Describe the emotion expressed in this image:  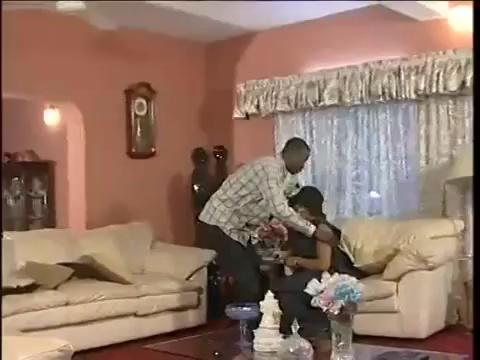
This person displays Suffering, valence and arousal with low intensity.